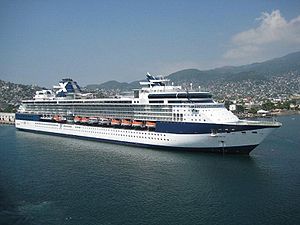
Krydstogtskibe i København 2014 / Krydstogtskibe i København 2014
Celebrity Infinity i Acapulco i 2007
Krydstogtskibe i København 2014 er en oversigt over de krydstogtskibe, der lagde til kaj i Københavns Havn i krydstogtsæsonen 2014, der startede den 7. april og sluttede den 17. oktober. Jule-anløbene omfattede to anløb hhv. den 14. og 23. december. Oversigten er baseret på den liste, som er offentliggjort på Copenhagen Malmö Ports hjemmeside.